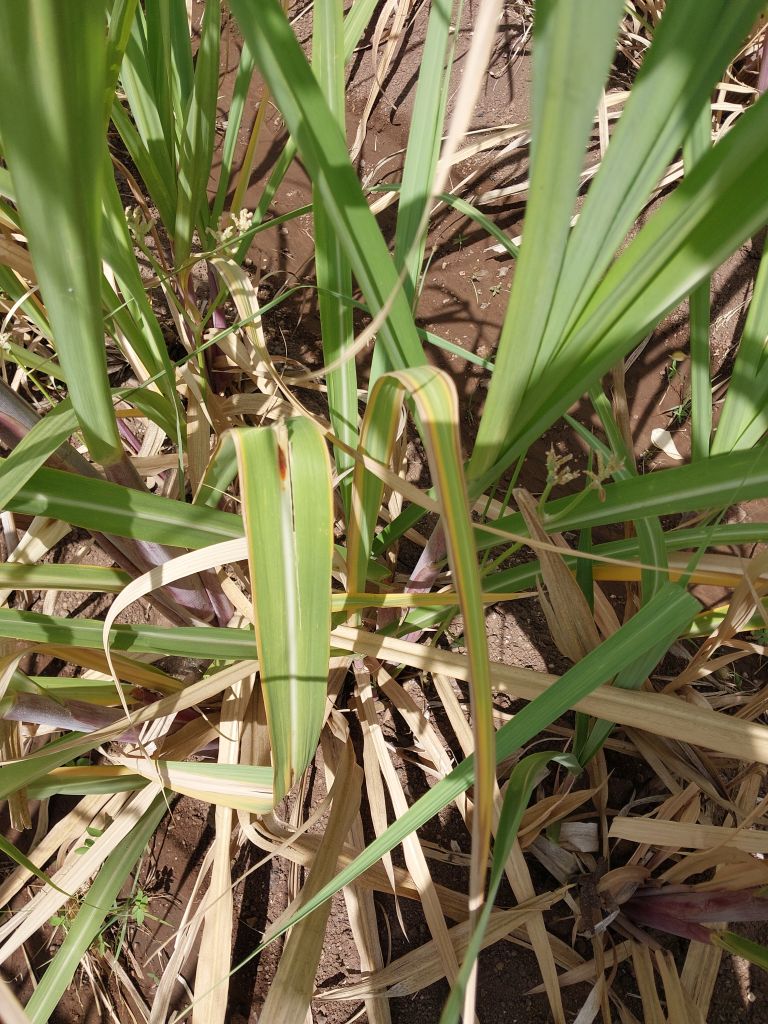
Label: Brown Spot